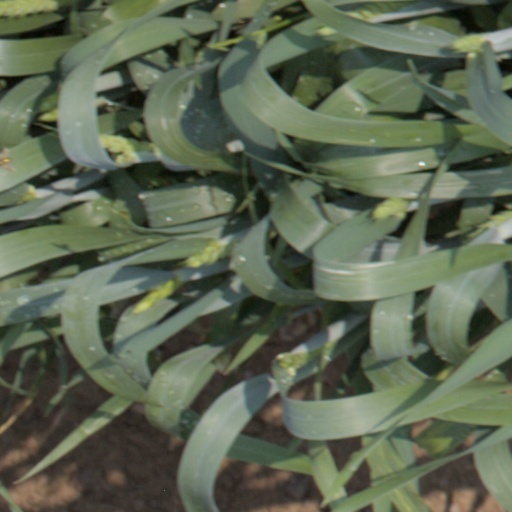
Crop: wheat